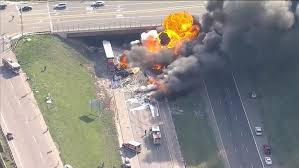
Label: urban_fire